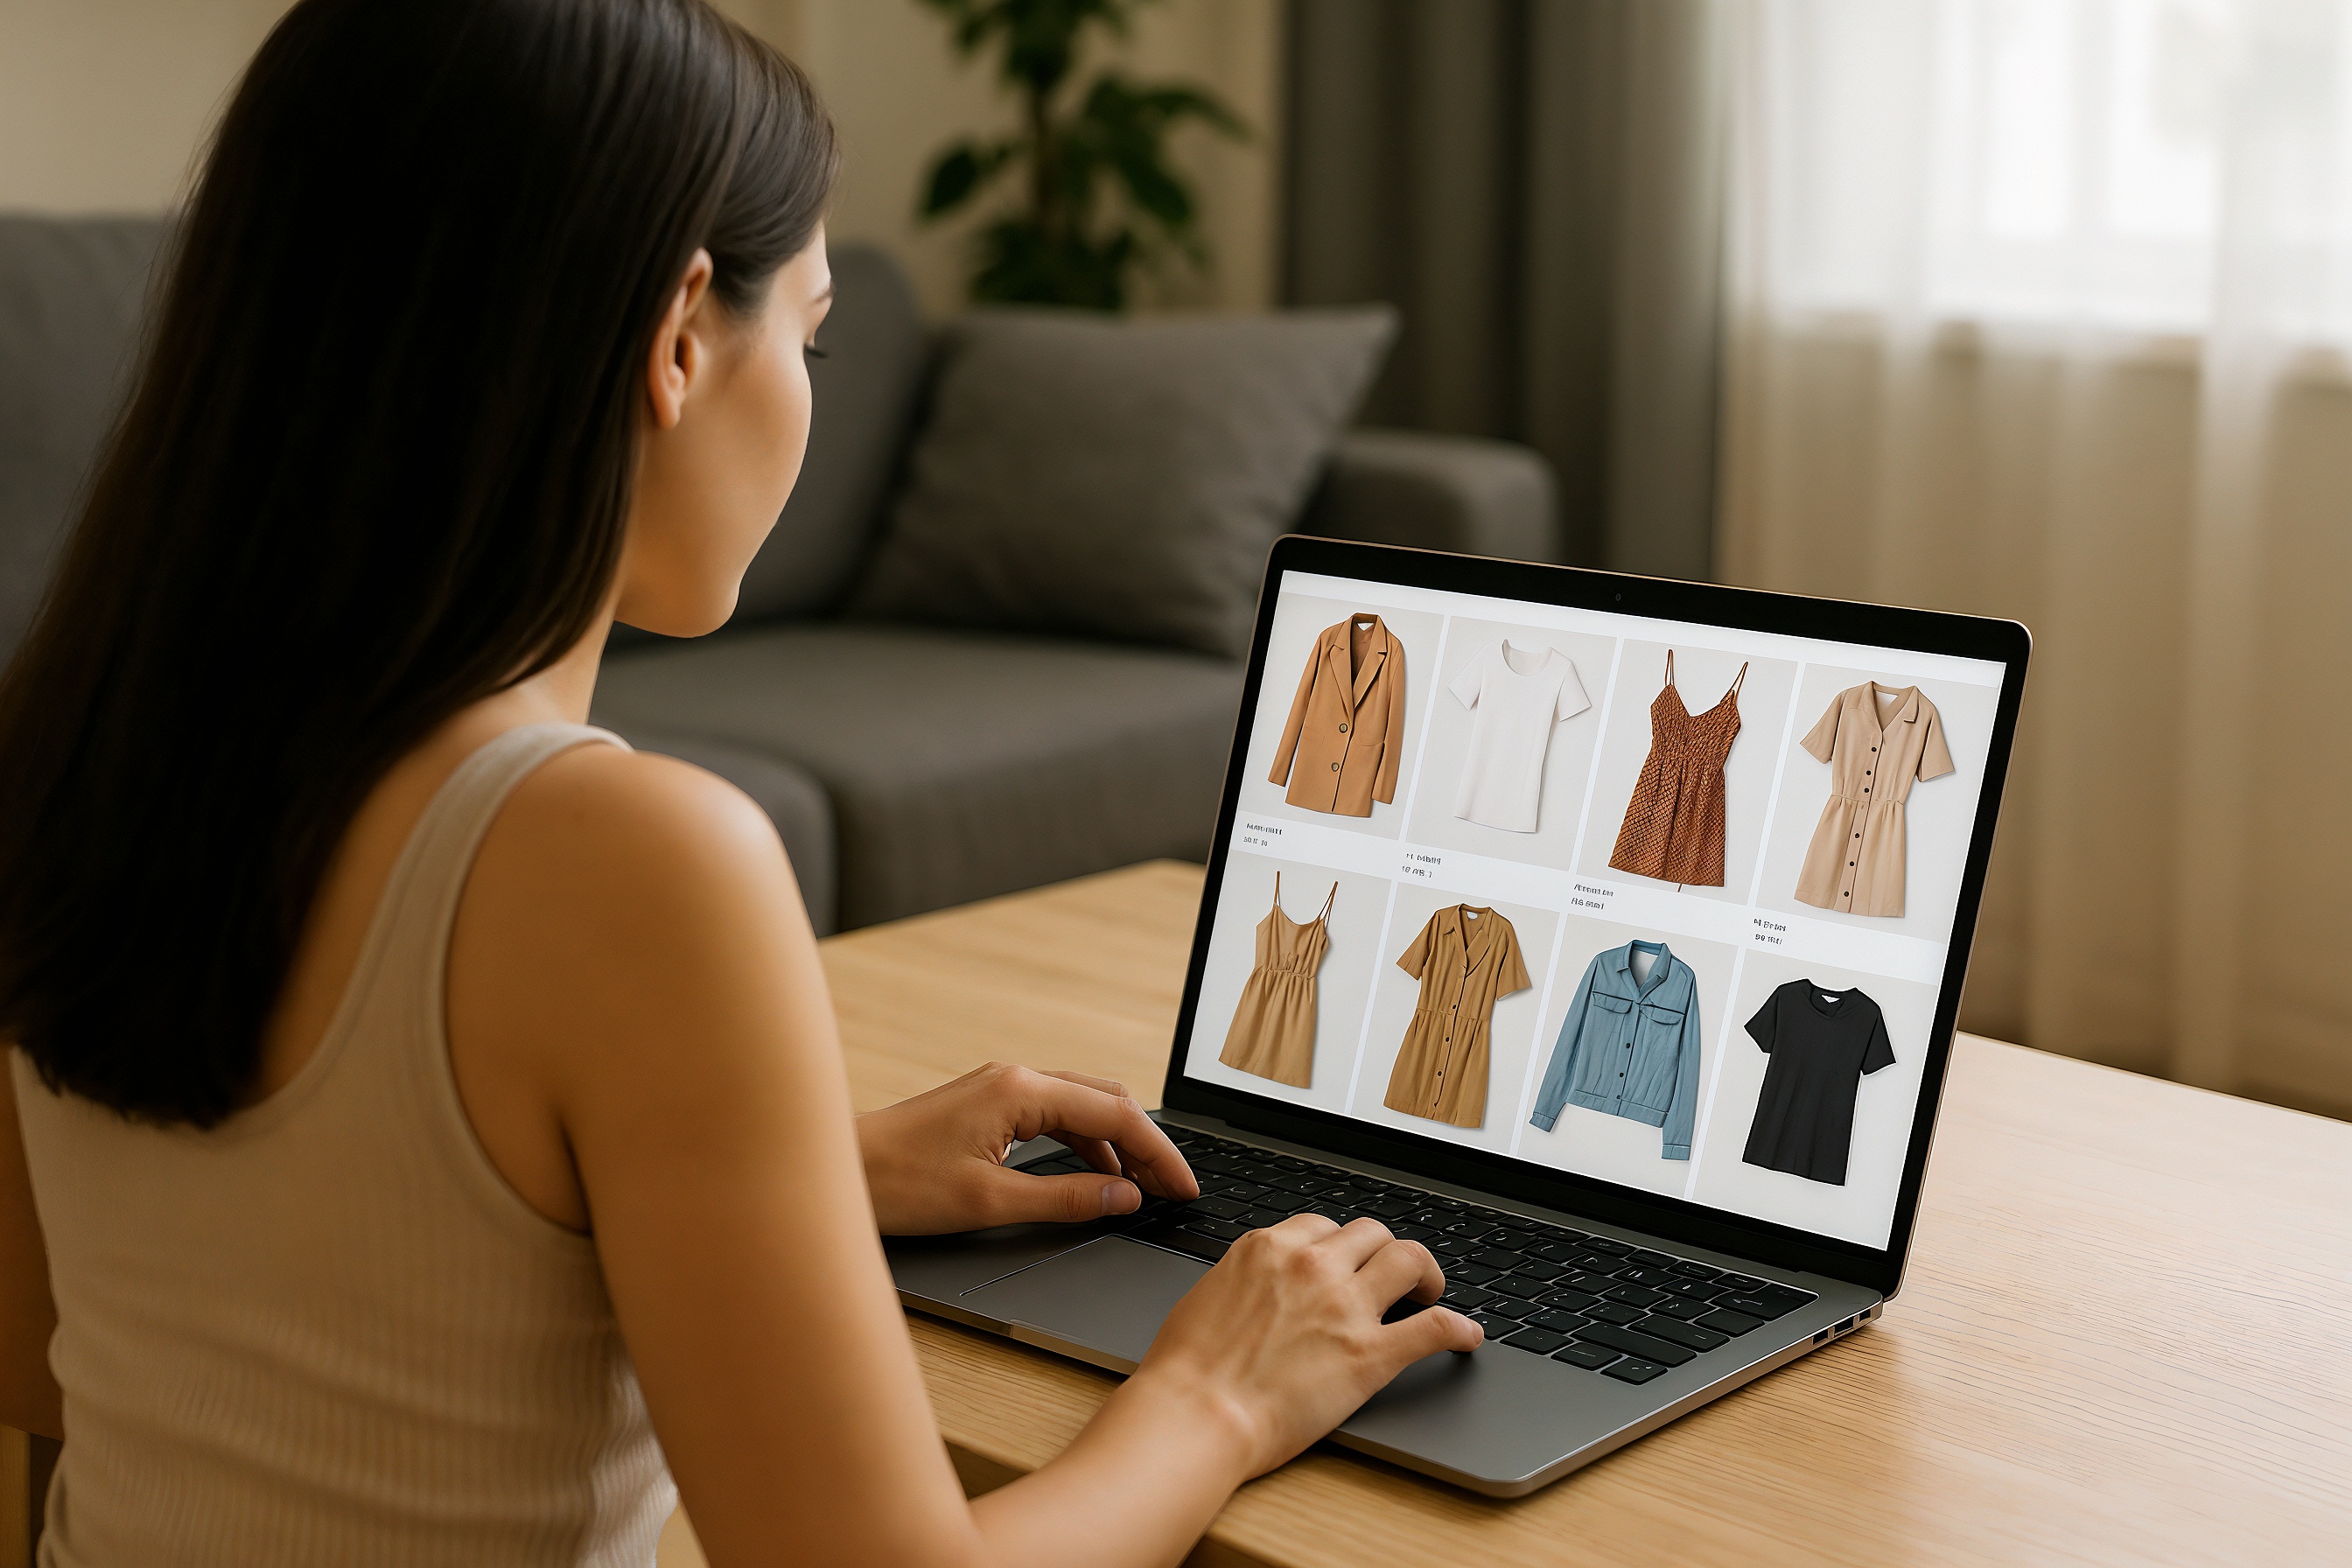
woman, laptop, shopping, fashion, clothing, online, casual, browsing, technology, retail, internet, store, home, digital, modern, desktop, consumer, lifestyle, gadget, computer, personal computer